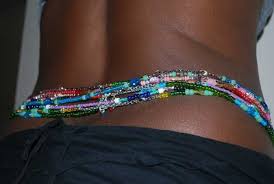
Nataal bii ñu ma yónnee ndigg la, ndigg loo xam ne am na sér bu ñuul buñ ca laxas waaye ci ndigg li am na ay fer yu fa nekk yoo xam ne am na bu "verte", am na bu "bleu", am na bu "rose" , am na bu "jaune" , am na bu baxa ca ndigg la ; fer yooyu.